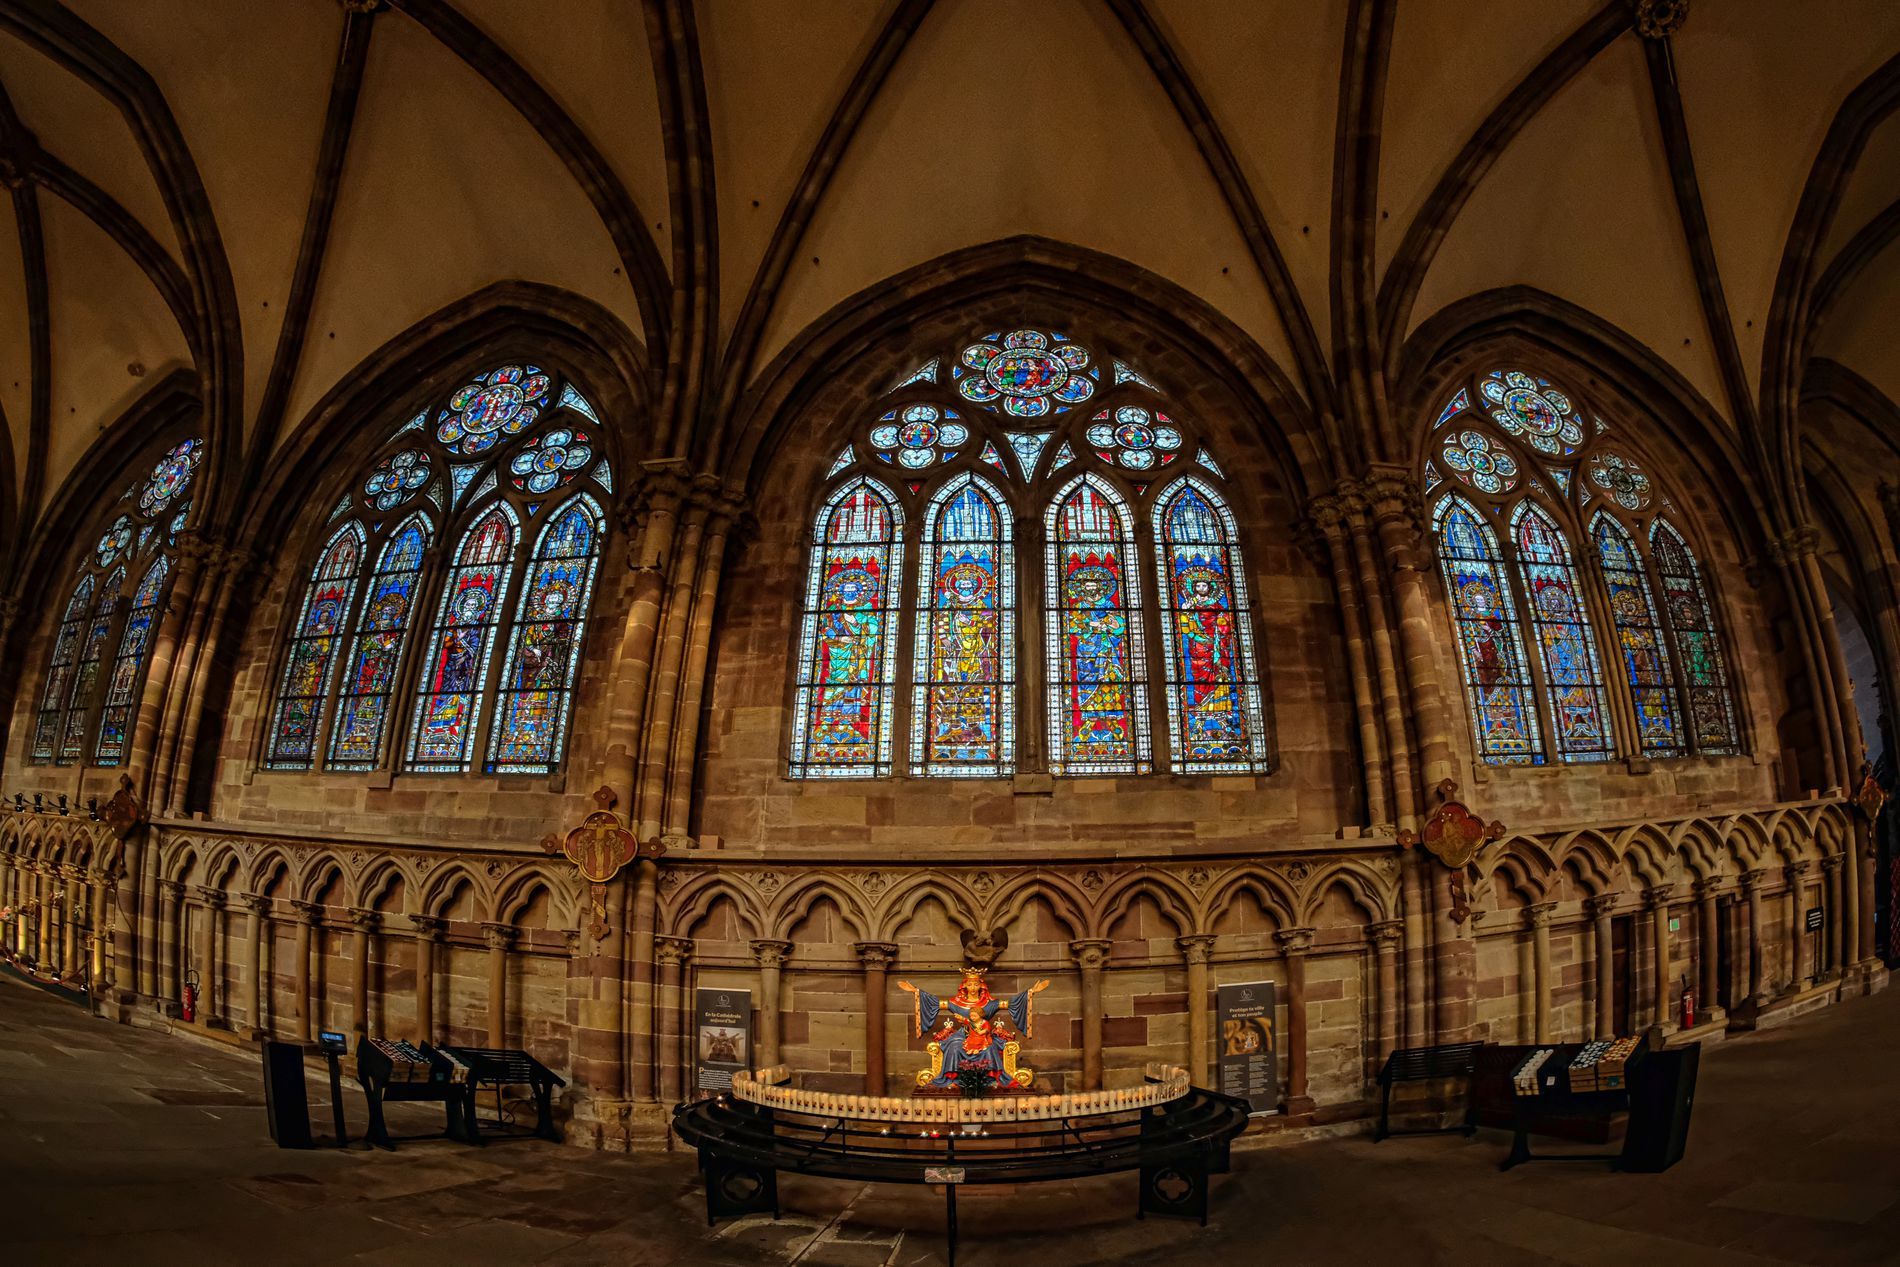
A Cathedral.
A grand cathedral featuring Gothic architecture, Three large sections of  stained glass windows dominate the upper walls, displaying religious scenes with blue, reds, and golds. Below the windows, and there is a Religious statue and a Curved Altar in the bottom of Stained Glass along the wall
The shot is taken with wide-angle lens, this architectural photograph captures the Giant cathedral. The color palette is warm sandstone walls against brilliant multicolored stained glass. and the fisheye perspective emphasizes the soaring height and curved ceiling, creating a historic and religion atmosphere.
Labels: Architecture, Building, Indoors, Crypt, Arch, Gothic Arch, Altar, Church, Prayer, Person, Bench, Furniture, Chapel, Art, Apse, Sculpture, Cross, Ornate Window, Ornate Windows, crosses
Camera: FUJIFILM X-T20
Lens: 8.0 mm
Aperture: F1
Exposure: 1/40 sec
ISO: 3200
Focal length: 8.0 mm